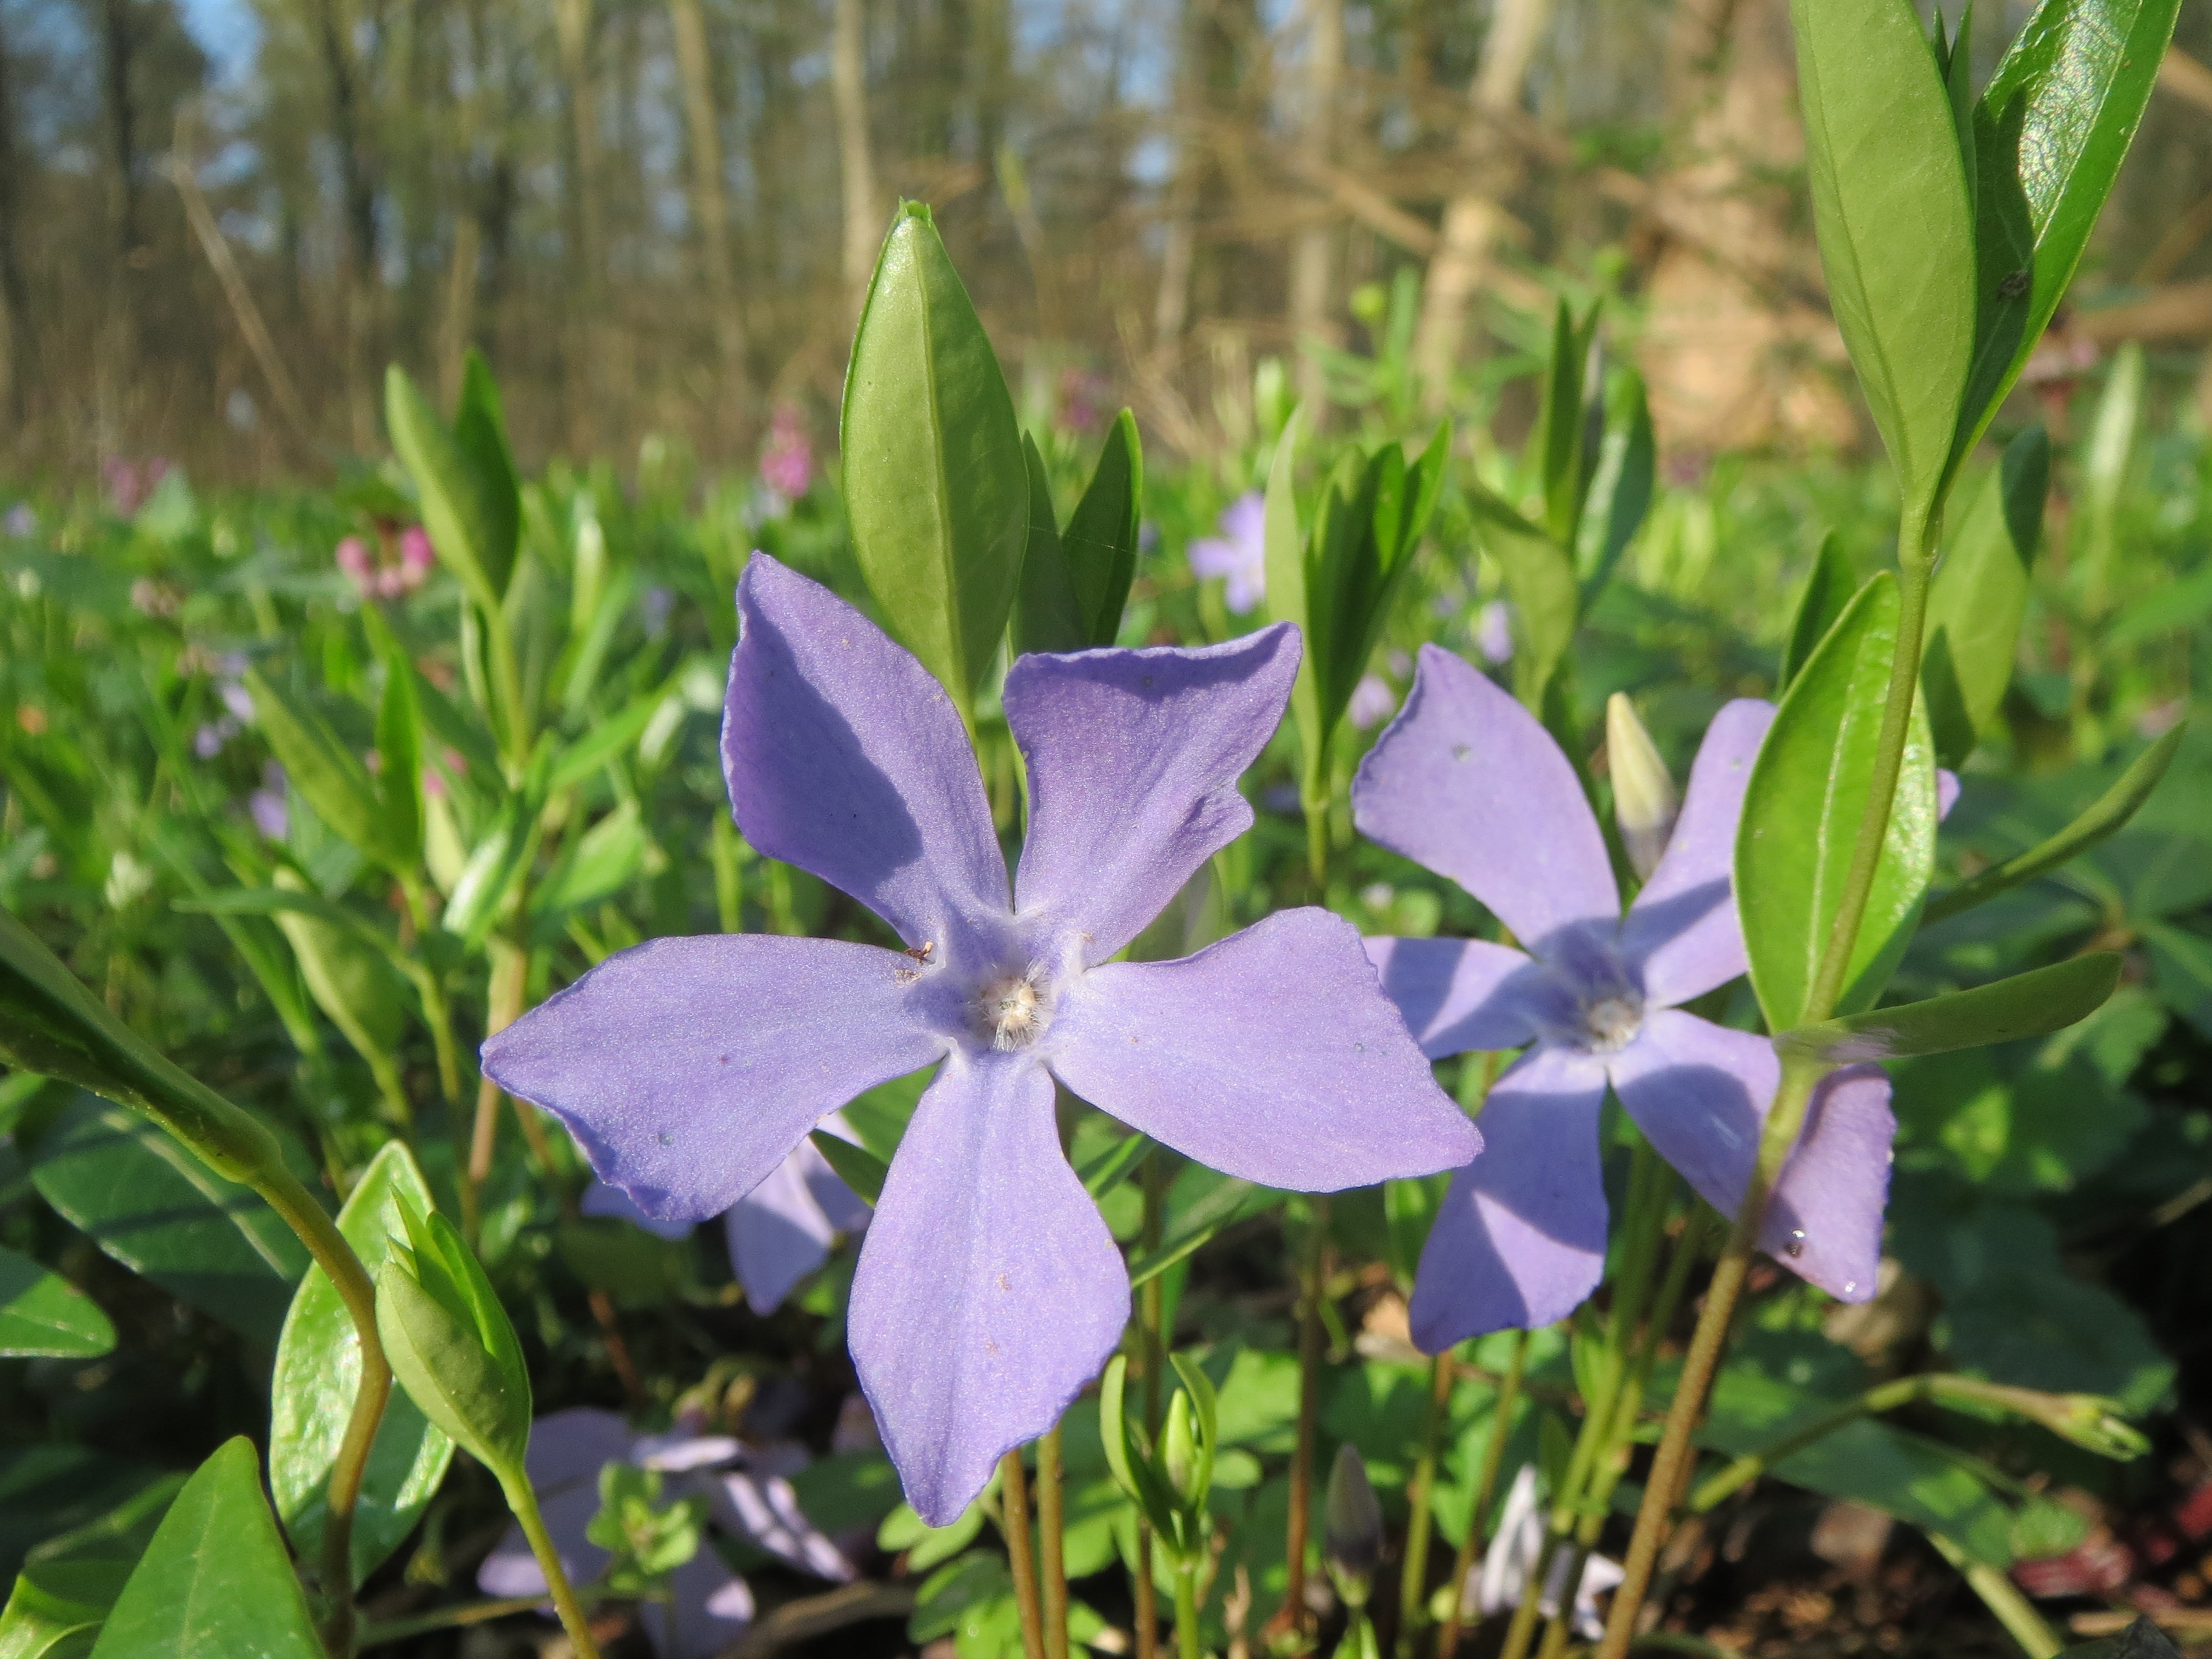
blossom, plant, flower, botany, flora, wildflower, viola, small periwinkle, flowering plant, vinca minor, bellflower family, lesser periwinkle, dwarf periwwinkle, common periwinkle, land plant, violet family, dayflower family